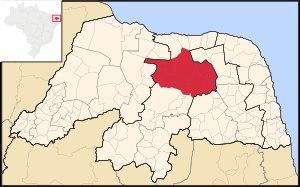
La microrégion d'Angicos est l'une des cinq microrégions qui subdivisent la mésorégion du centre de l'État du Rio Grande do Norte au Brésil.